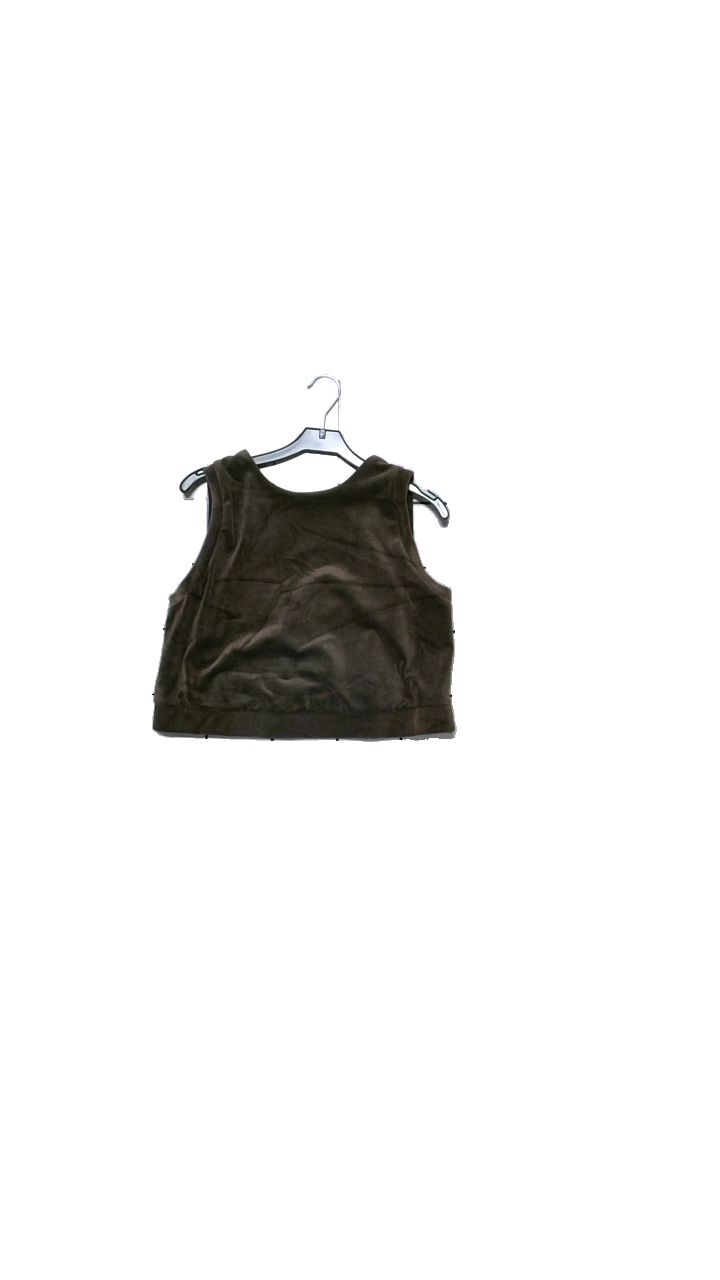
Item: Top (Ladies)
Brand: Lindex
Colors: Brown
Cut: Regular
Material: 95% Polyester 5% Elastane
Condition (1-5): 5
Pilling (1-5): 5
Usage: Reuse
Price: <50